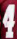
Number: 4